Frisco Tornado

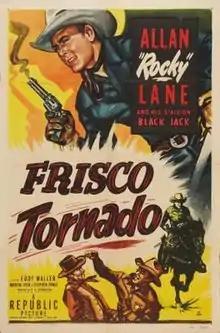
Theatrical release poster

Frisco Tornado is a 1950 American Western film directed by R. G. Springsteen and written by M. Coates Webster. The film stars Allan Lane, Eddy Waller, Martha Hyer, Stephen Chase, Ross Ford and Mauritz Hugo. The film was released on September 6, 1950, by Republic Pictures.